Haarlem

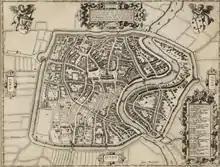
A map of Haarlem after the fire in 1578 by Thomas Thomasz. The damage across the city can still be seen two years later.

Despite Haarlem's ultimate fall, the fact that the Haarlemers had been able to stand for seven months against the whole Spanish array inspired the rest of Holland to resist the invaders, and their prolonged resistance allowed the Prince of Orange to prepare and arm the rest of the country for war. Some 12,000 of the Spanish army had fallen during the siege.